Operation Gearbox II

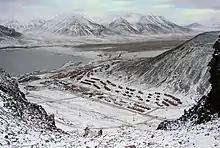

The British followed events from Bletchley Park through Ultra, made easier by German willingness to make routine use of radio communication. Four British minesweepers en route from Archangelsk were diverted to investigate and reached Isfjorden on 19 October. A 5 aircraft crew spotted the ships as they prepared to land and the thirty men at Bansö were flown to safety by the aircraft and two Ju 52 transport aircraft in something of a rush. Bansö was deserted when the British arrived but some code books were recovered; when the ships left, the Germans returned. After 38 supply flights, Dr Albrecht Moll and three men arrived, to sen weather reports over the winter of 1941–1942. On 29 October 1941, Hans Knoespel and five weathermen were installed by the at Lilliehöökfjorden, a branch of Krossfjord in the north-western Spitsbergen. Landing aircraft was riskier in winter, when the landing ground or an ice-covered bay was frozen solid, because soft snow on top could pile up in front of the wheels of the aircraft and jerk it to a stop or prevent it from reaching take-off speed when departing. The blanket of snow could also cover holes, into which a wheel could fall, potentially to damage the undercarriage or propeller.